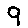
Label: 9